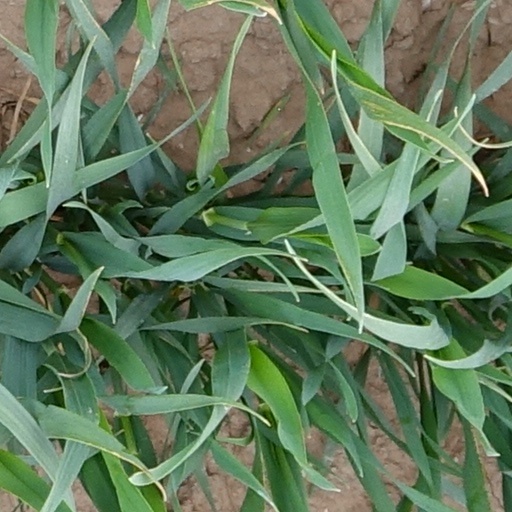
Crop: wheat